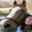
Label: horse